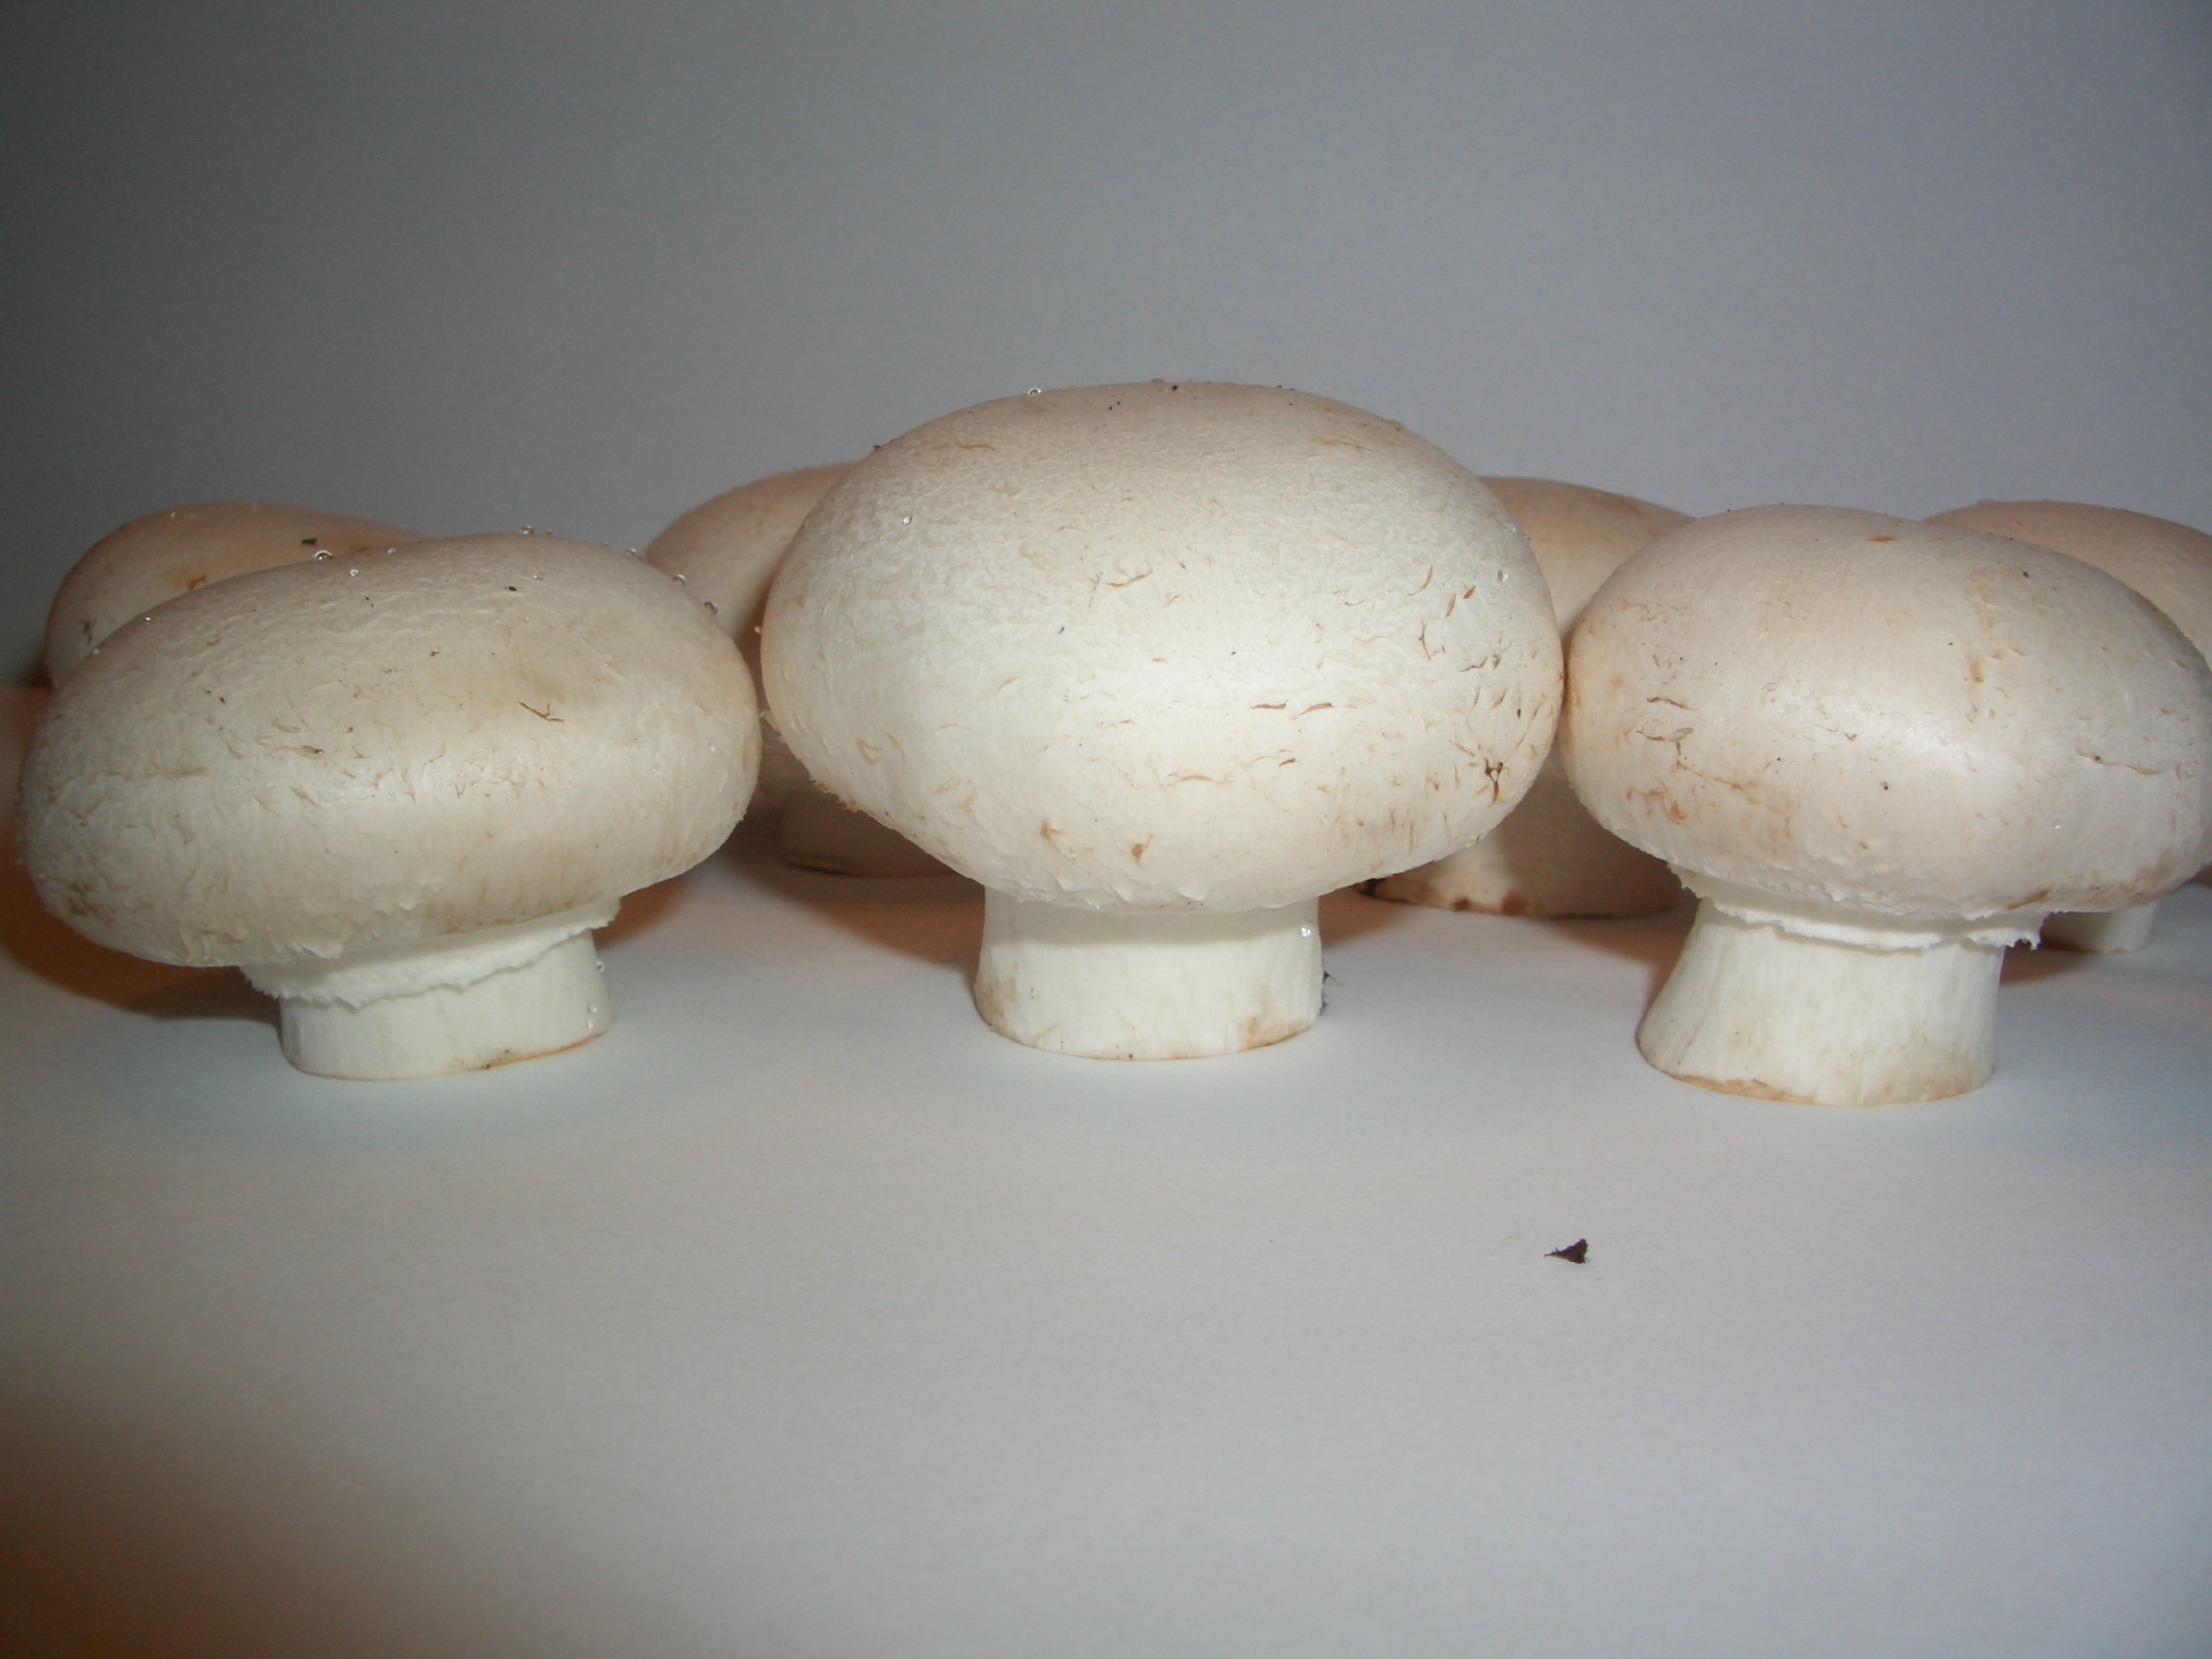
ingredient, mushroom, fungus, mushrooms, agaricus, product design, edible mushroom, agaricomycetes, agaricaceae, champignon mushroom, pleurotus eryngii